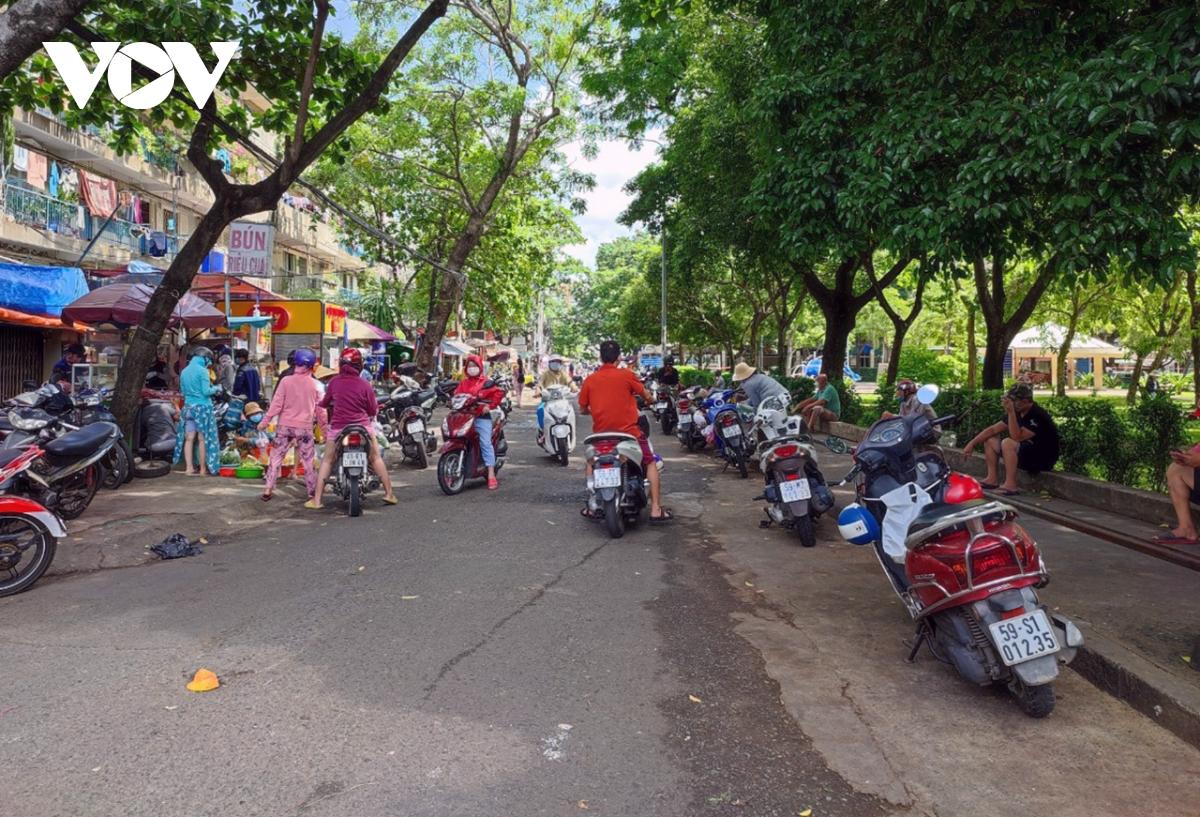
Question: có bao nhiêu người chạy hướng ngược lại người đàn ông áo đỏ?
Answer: có hai người chạy hướng ngược lại